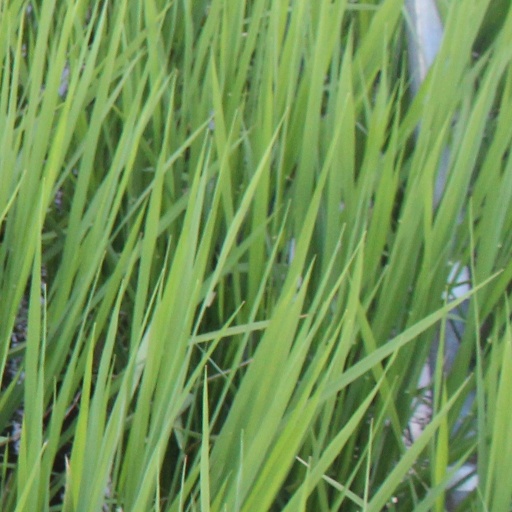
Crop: rice